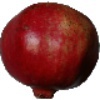
Label: pomegranate